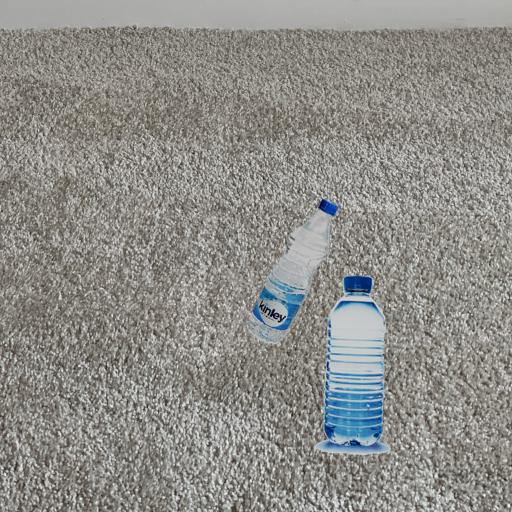
Label: bottles